Ursula Franklin

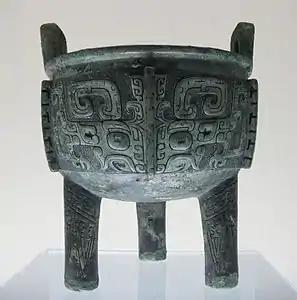
An ancient Chinese bronze ding. Franklin describes the prescriptive methods used in producing such ritual vessels.

Franklin extends the distinction between work and control-related technologies to the larger concept of "holistic" and "prescriptive" ones. This enables her to consider the social implications of "how" work is performed. She writes that holistic technologies are usually associated with craft work. "Artisans, be they potters, weavers, metal-smiths, or cooks, control the process of their own work from beginning to finish." Artisans may specialize in a particular kind of product, but they are always in total control of the process of production and each thing they make or create is unique. Prescriptive technologies, on the other hand, break work down into a series of discrete, standardized steps. "Each step is carried out by a separate worker, or group of workers, who need to be familiar only with the skills of performing that one step."